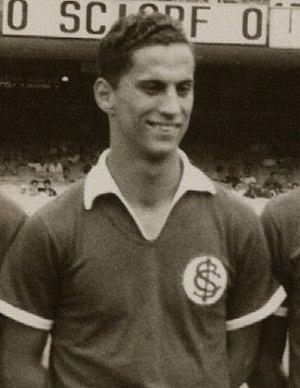
Paulo de Almeida Ribeiro, dit aussi Paulinho ou Paulinho de Almeida, est un joueur et entraîneur de football brésilien.